Orfeó Català

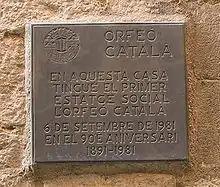
Plaque on the building in Carrer de Lledó in Barcelona, where Orfeó Català was first based

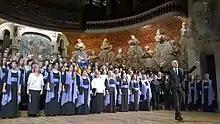
Orfeó Català performing in 2014

The Orfeó Català is a choral society based in Barcelona, Catalonia, Spain, which was founded in 1891 by Lluís Millet and Amadeu Vives.